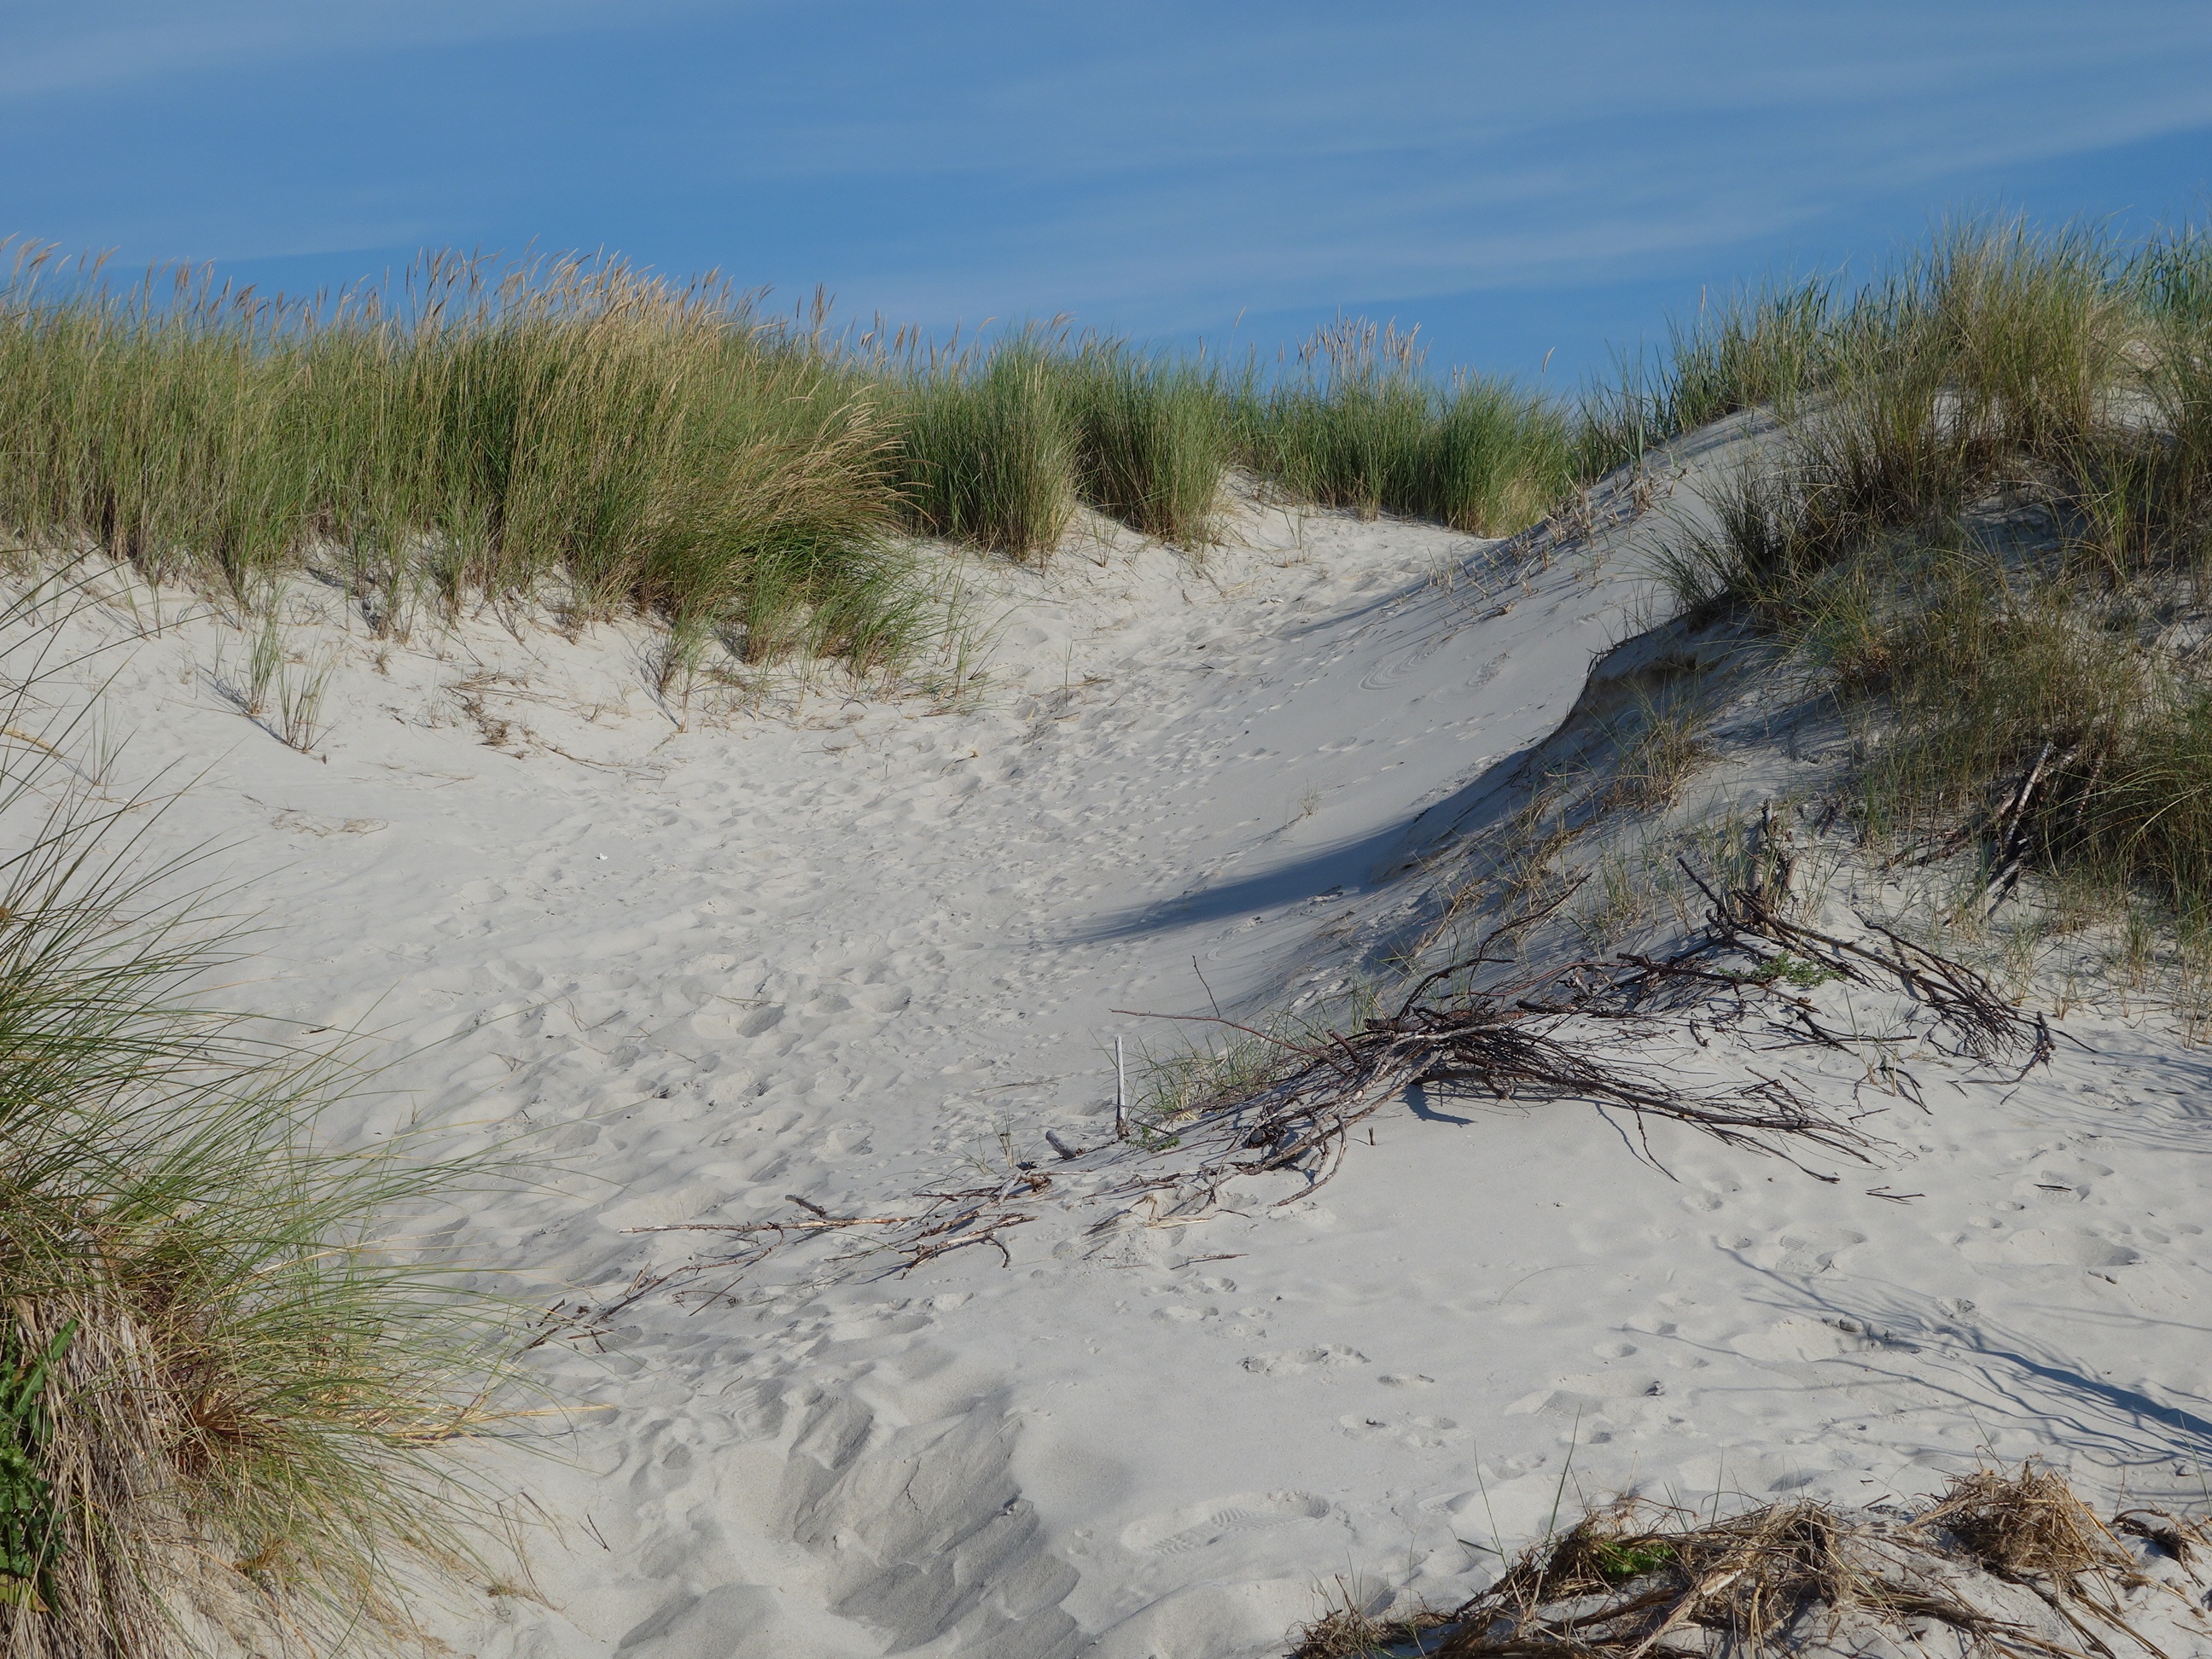
landscape, coast, grass, sand, wilderness, winter, dune, shore, river, geology, wetland, habitat, north sea, ecosystem, baltic sea, landform, sand dunes, dune grass, natural environment, geographical feature, aeolian landform